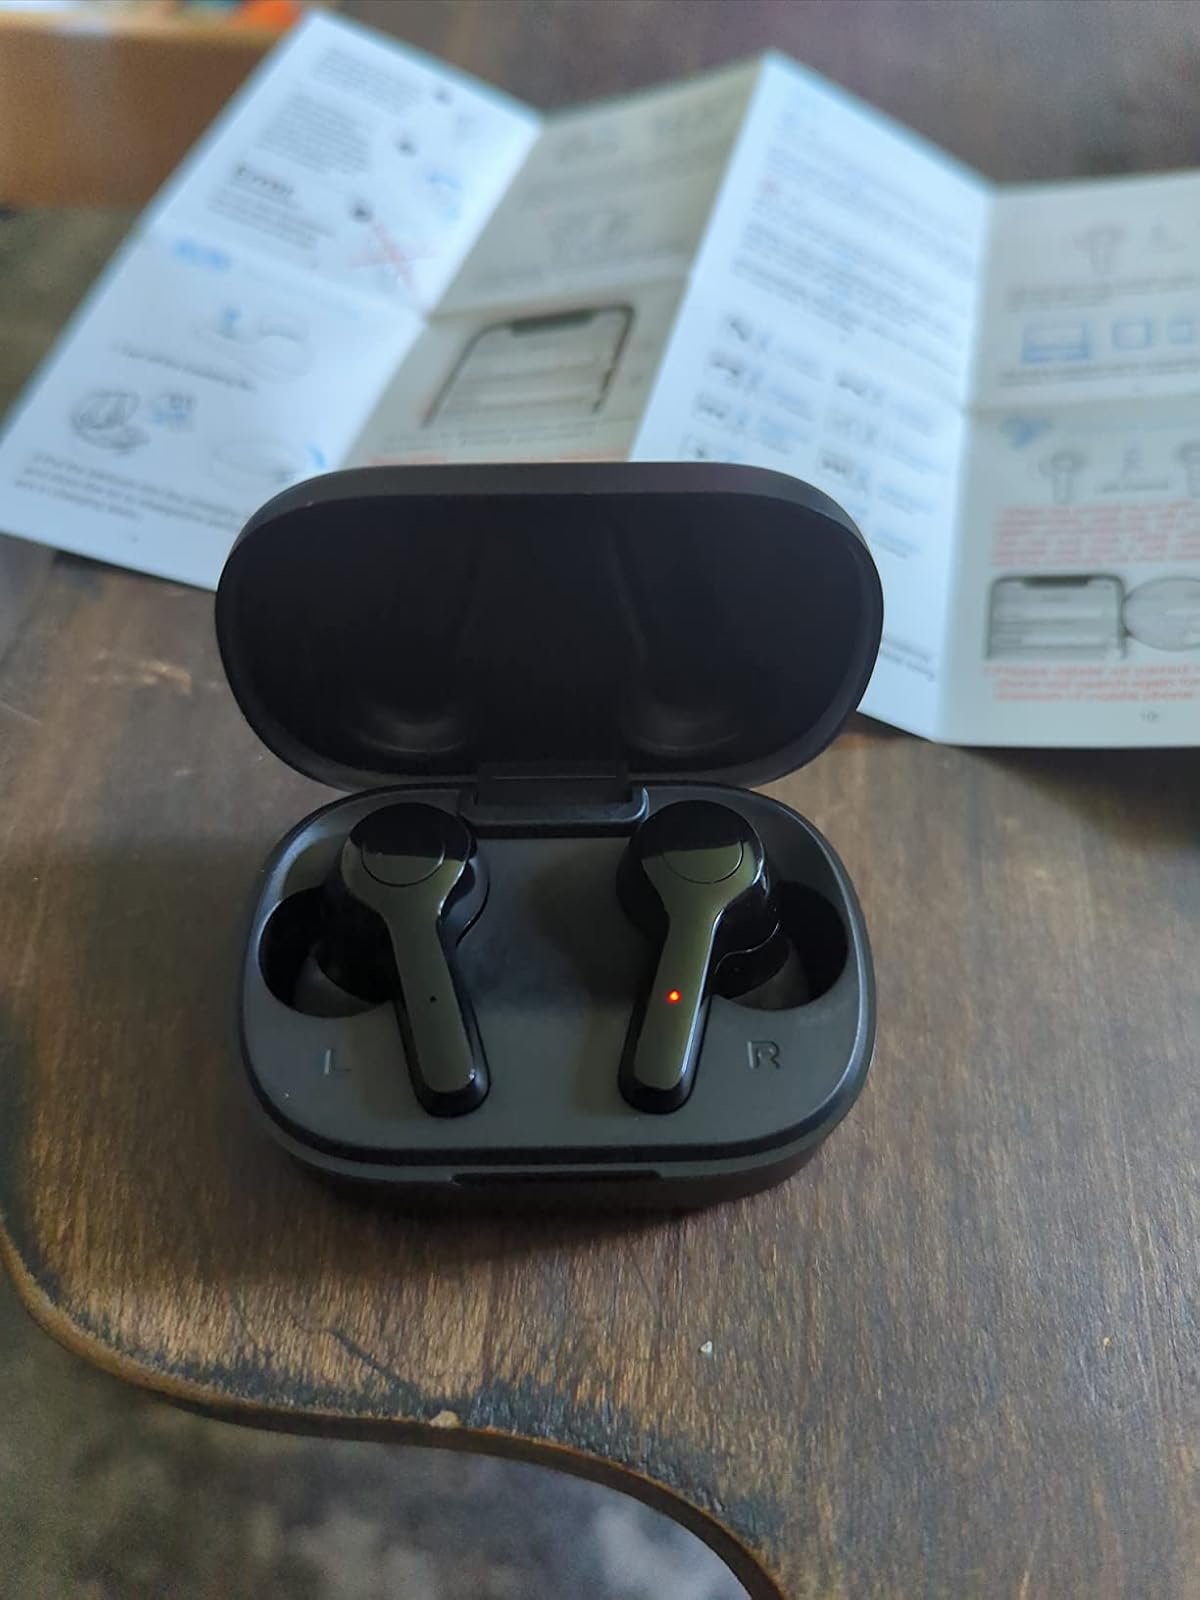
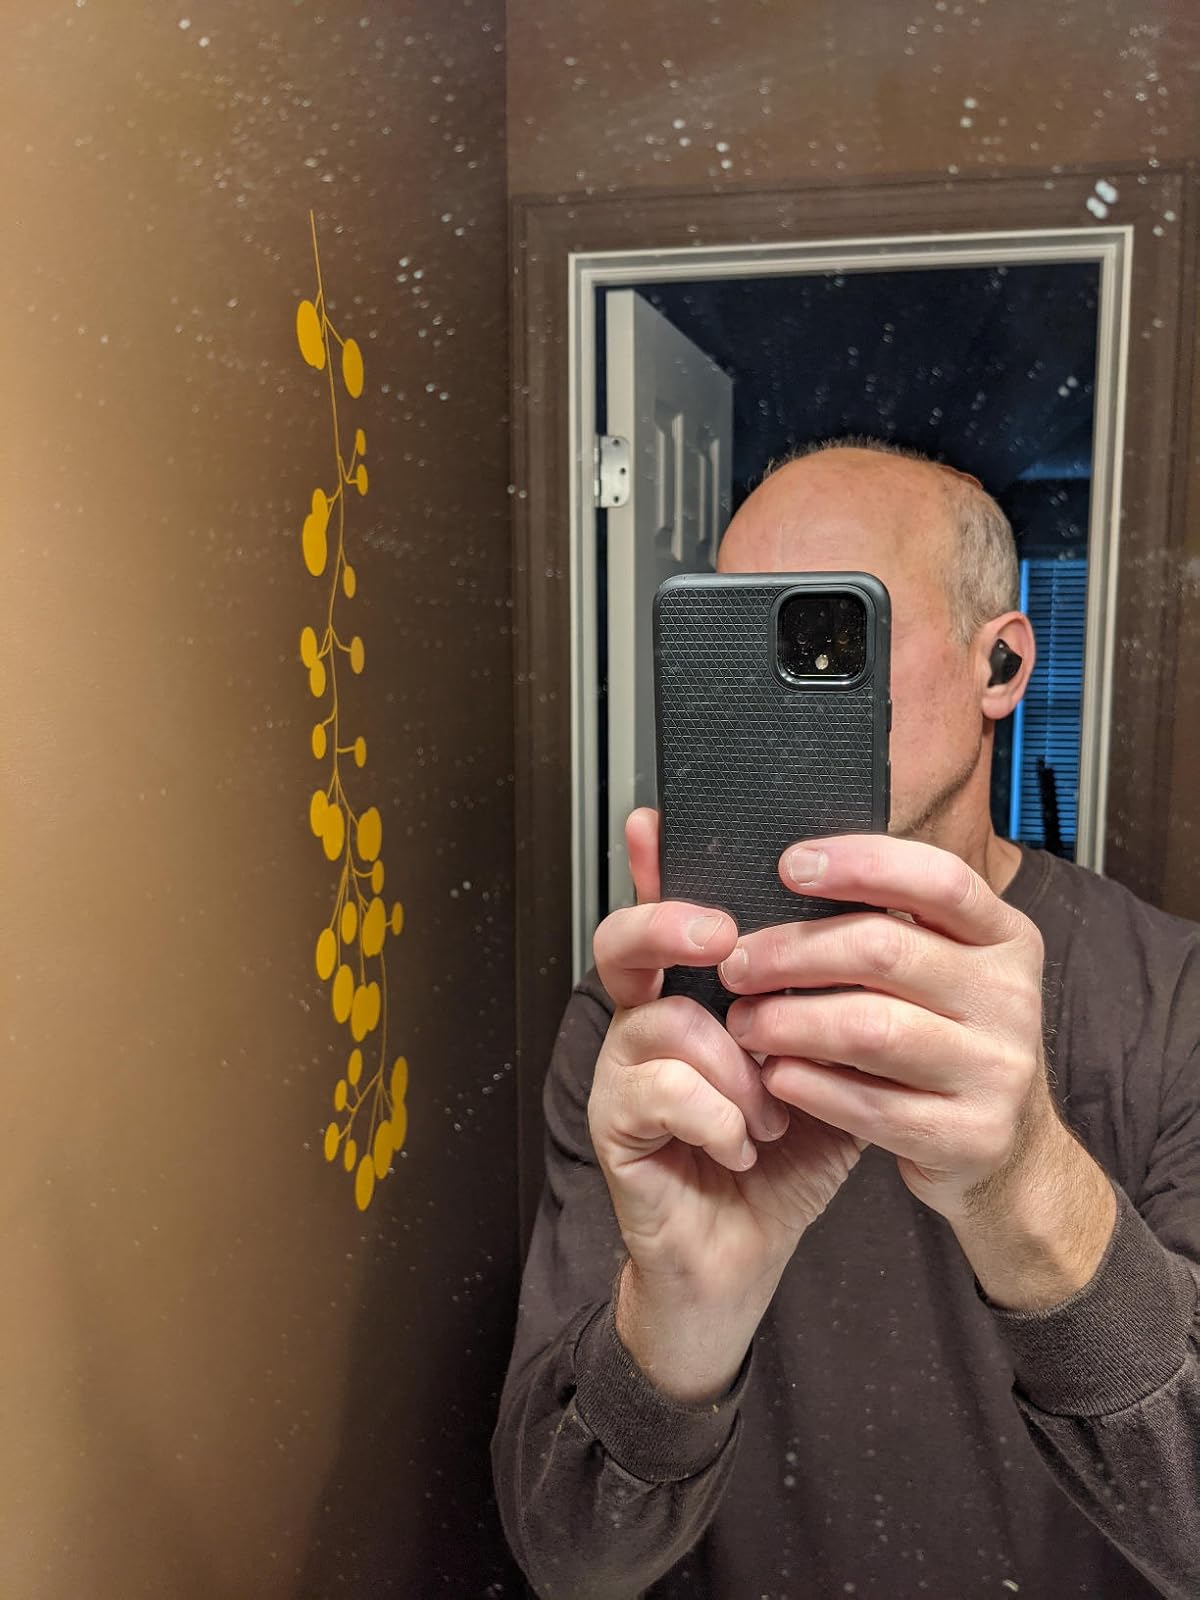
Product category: earbuds
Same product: no